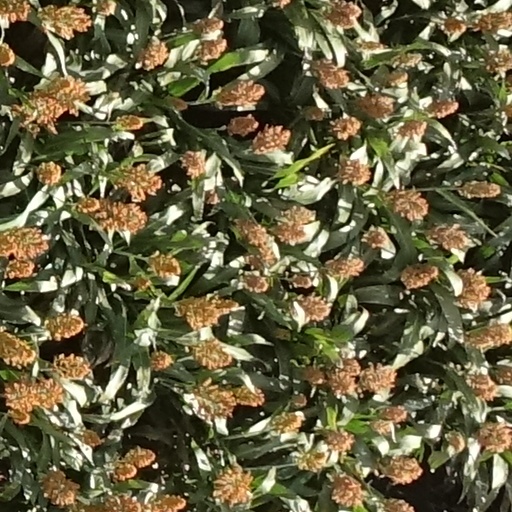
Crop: sorghum